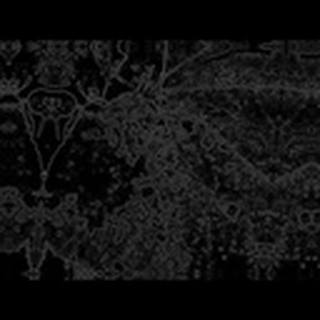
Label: cotton_powdery_mildew